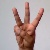
The image shows a hand gesture representing the letter 'W' in Indian Sign Language.